2011 World Series

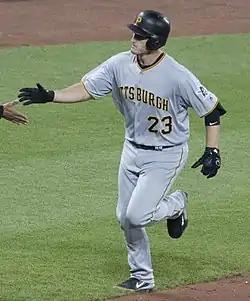
Cardinals third baseman David Freese experienced a torrid hitting streak in the postseason, being named NLCS MVP in 2011.

The Cardinals made their first World Series appearance since , when they defeated the Detroit Tigers 4 games to 1 to win their National League-leading 10th World Series title. This was manager Tony La Russa's 6th World Series appearance as manager and his third with the Cardinals. The Cardinals' last postseason appearance was in 2009, where they were swept by the Los Angeles Dodgers in the National League Division Series. They finished the 2010 season with a record of 86–76, finishing in second place in the National League Central standings, 5 games behind the Cincinnati Reds.